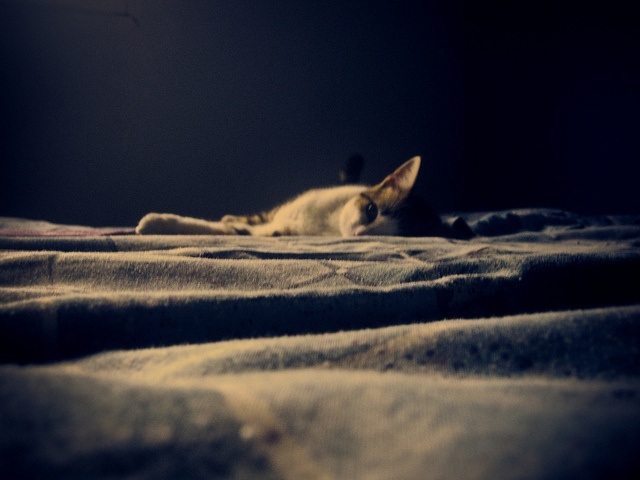
A cat laying on a piece of fabric.
A cat laying on top of a comfy bed with it's eyes open.
Small cat on the bed lounging among the blankets.
a small cat laying down on the bed with a blanket on the bed
A cat rests on a bed in the dark.